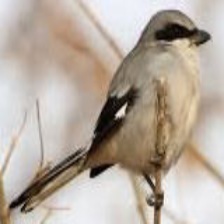
Species: LOGGERHEAD SHRIKE
Scientific name: LANIUS LUDOVICIANUS